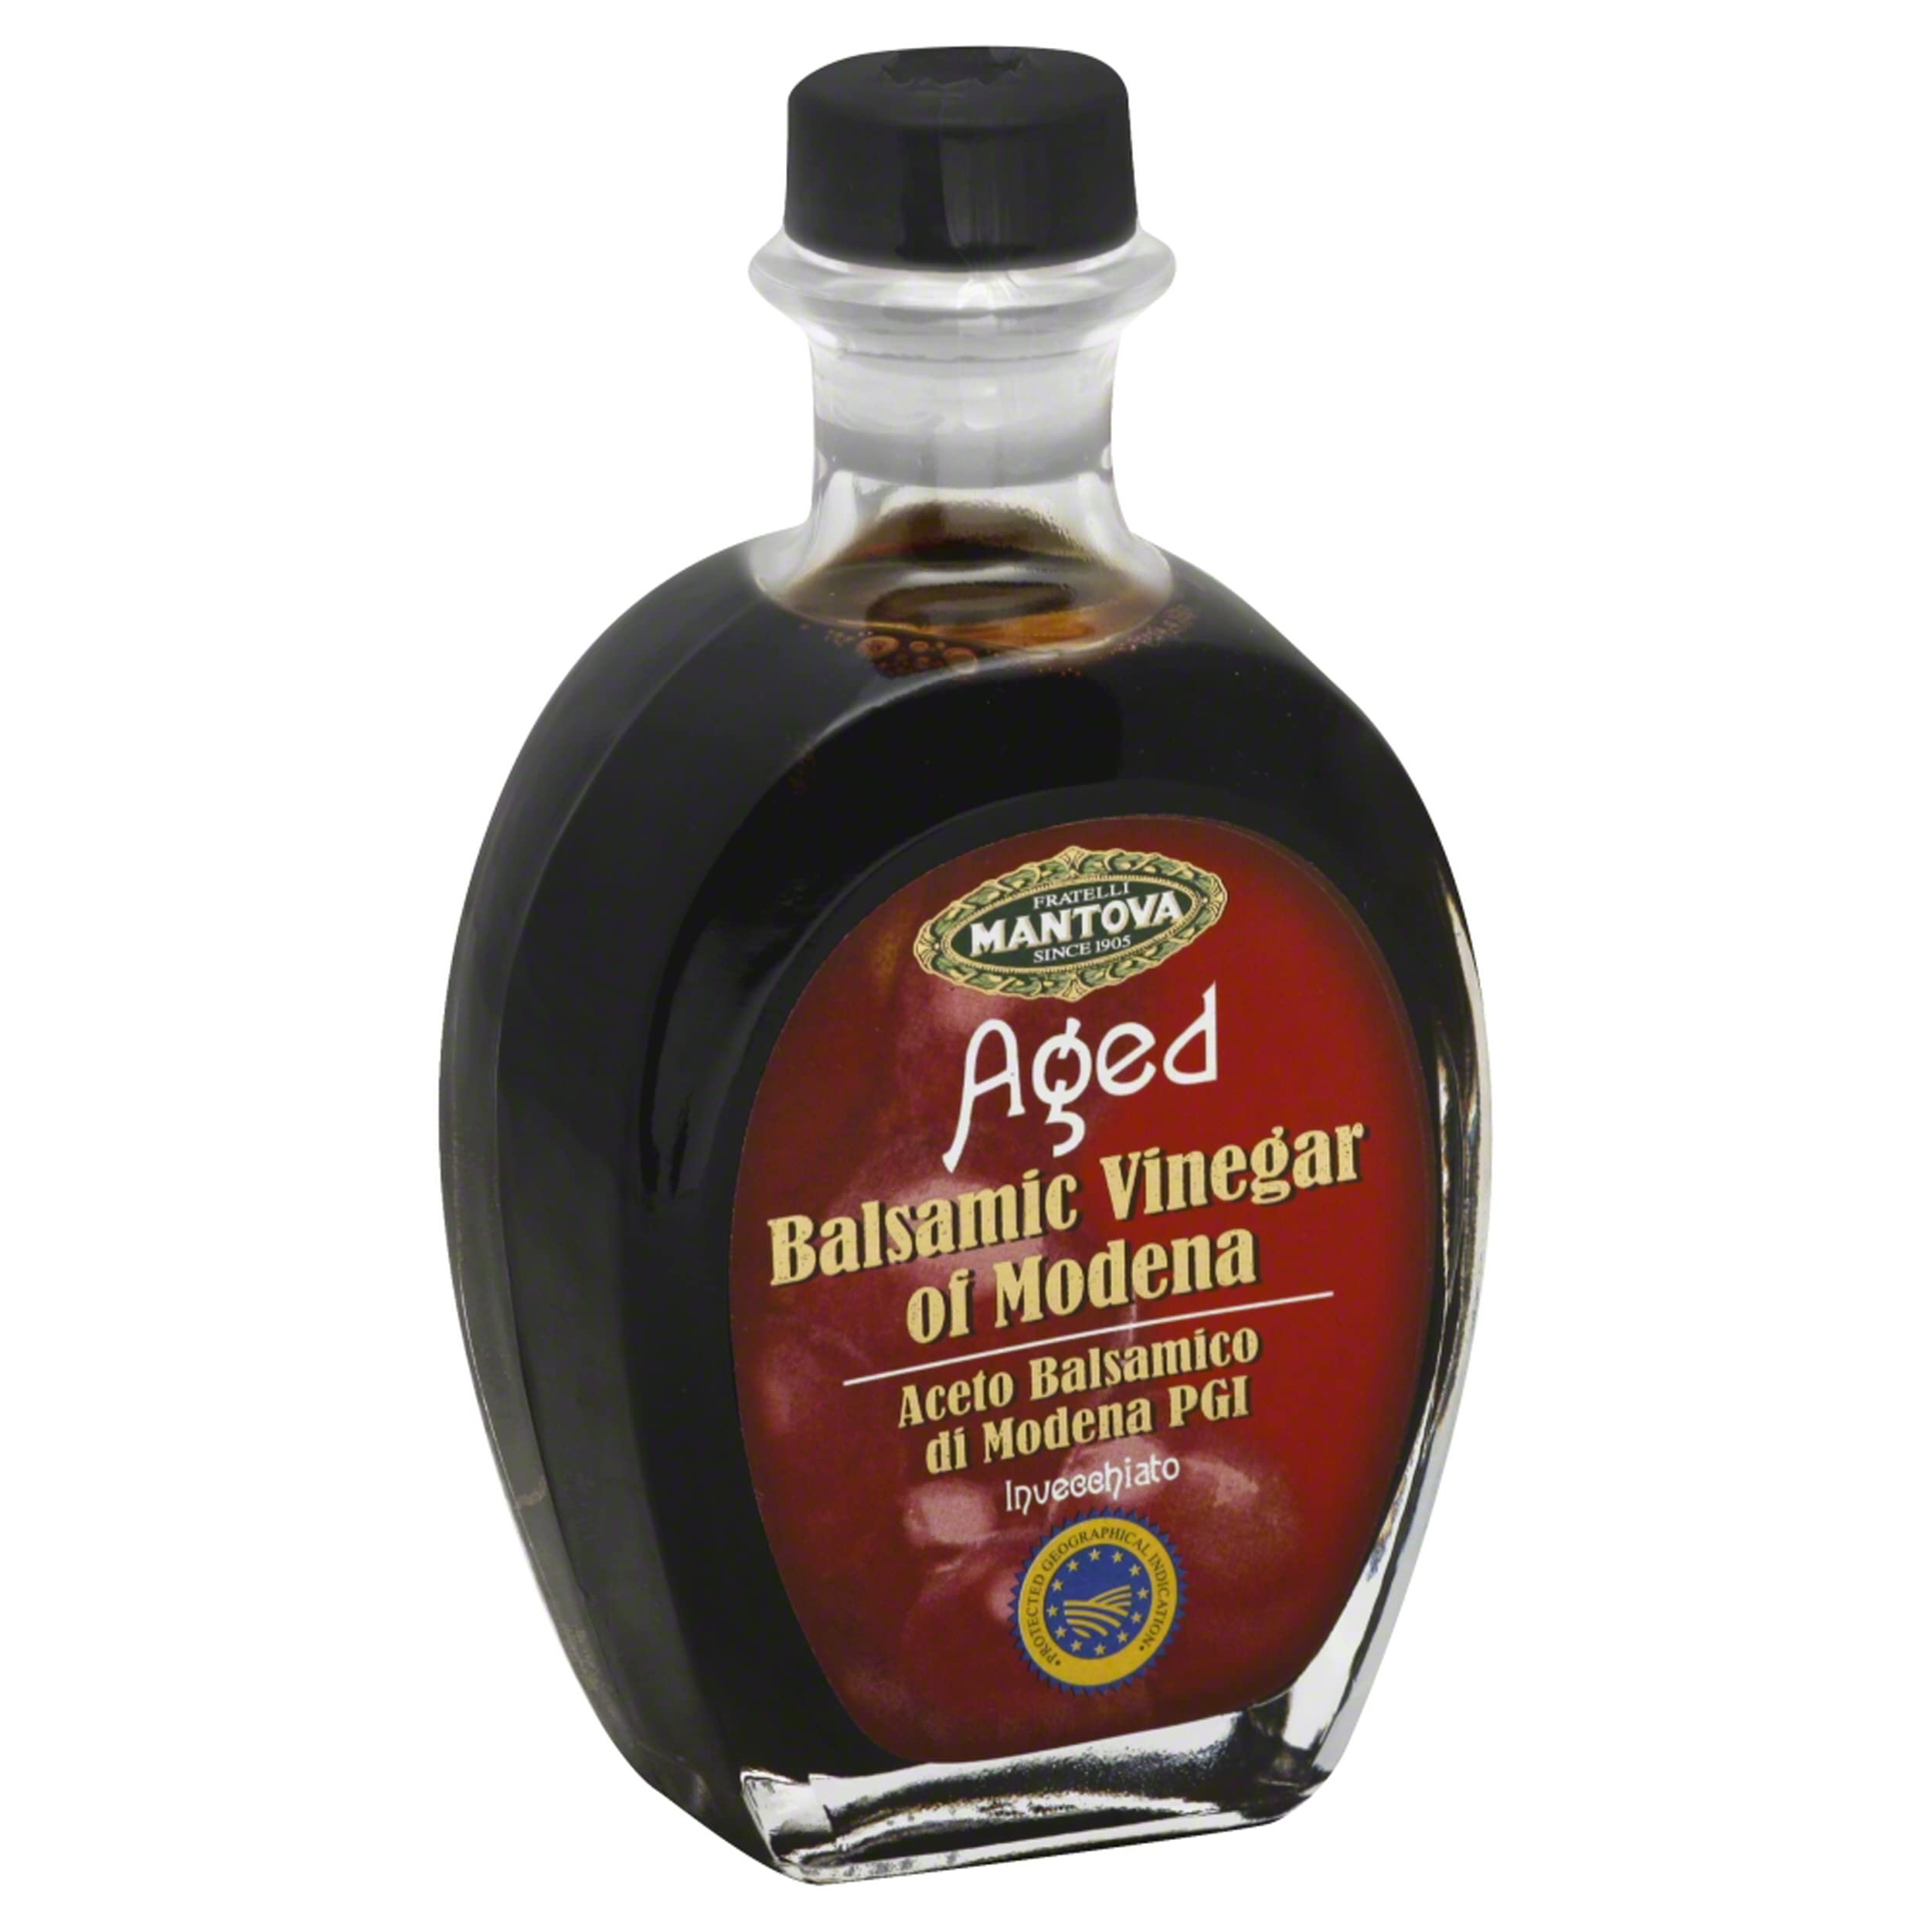
Item Name: Mantova Aged Balsamic Vinegar, 8.5 Fluid Ounces (Pack Of 6)
Bullet Point: Mantova Aged Balsamic Vinegar, 8.5 Fluid Ounces (Pack Of 6)
Value: 51.0
Unit: Fl Oz

Price: 110.49